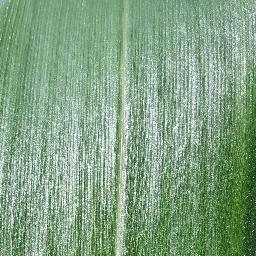
Label: Corn_(Maize)___Healthy